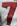
Number: 7